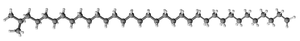
Isomère du C35H72
Le 2-méthyltétratriacontane est un alcane supérieur ramifié de formule brute C₃₅H₇₂. C'est un isomère du pentatriacontane.